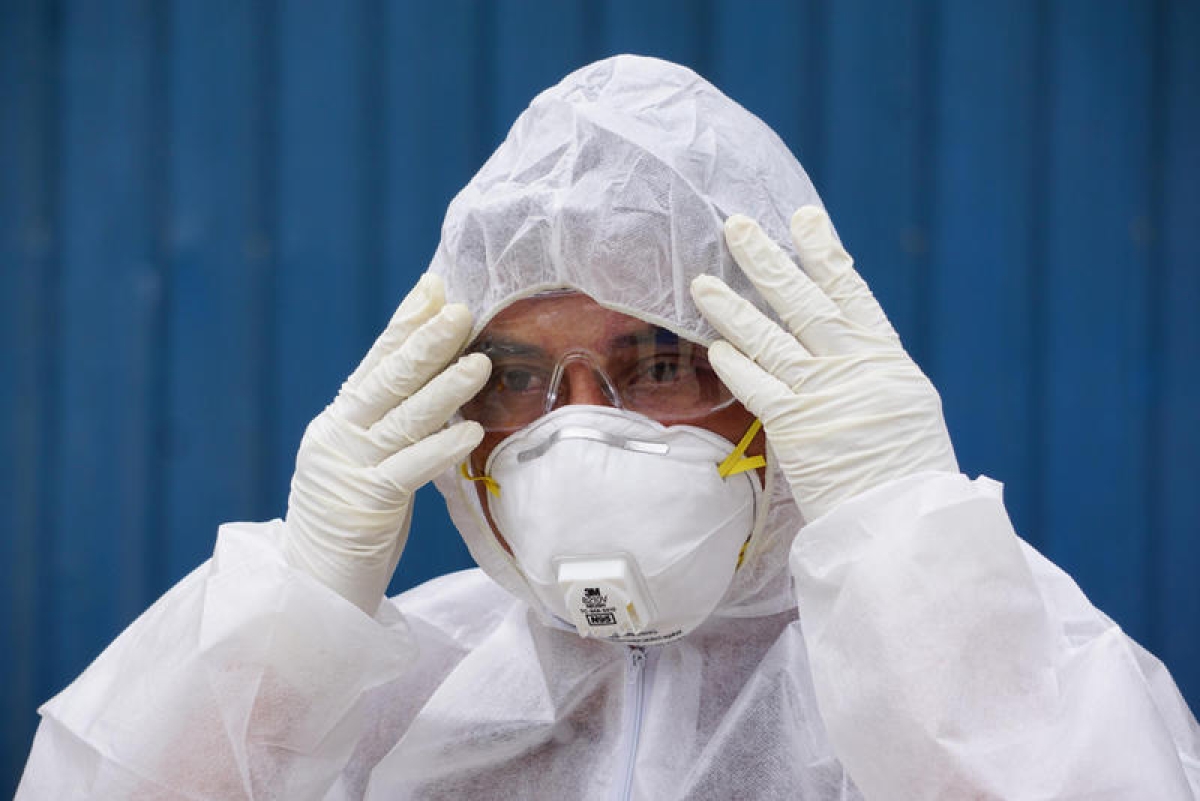
Objects detected:
Mask
Goggles
Gloves
Gloves
Coverall